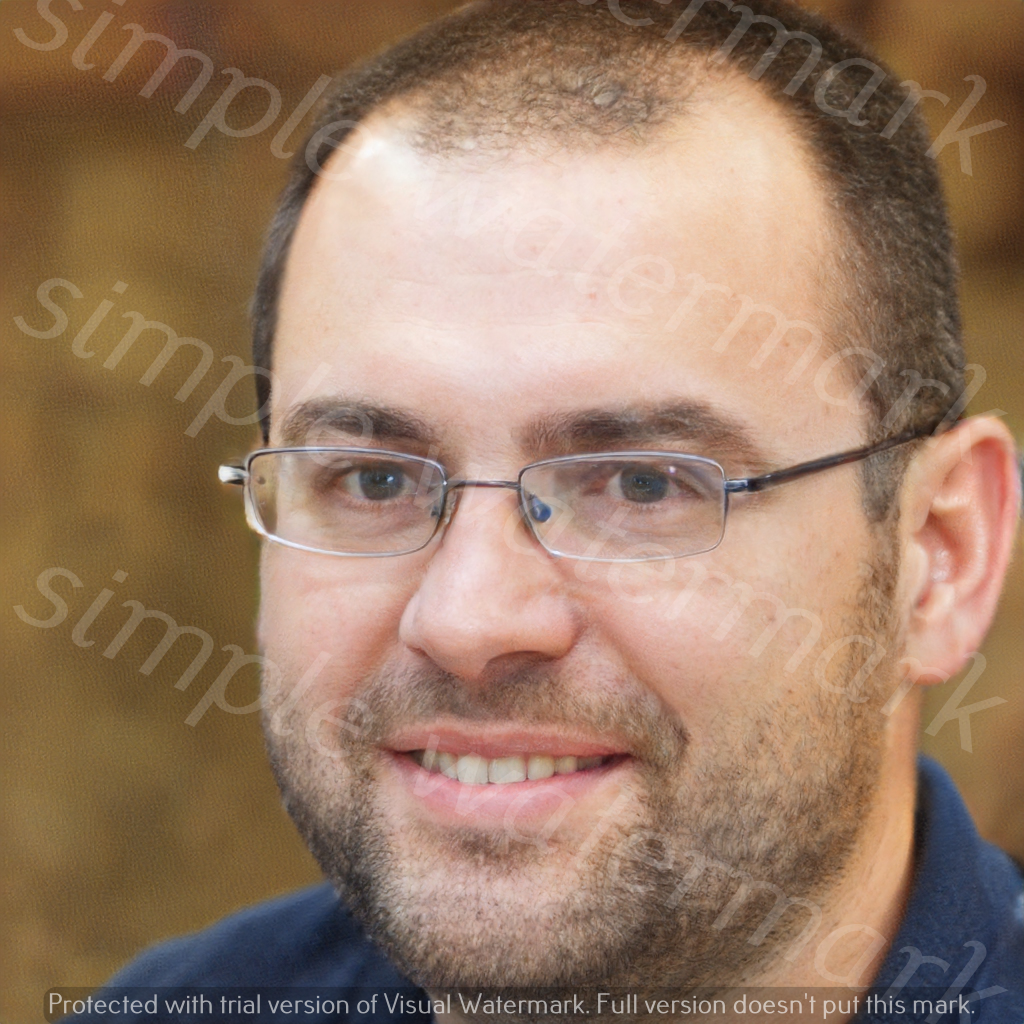
Label: Watermark